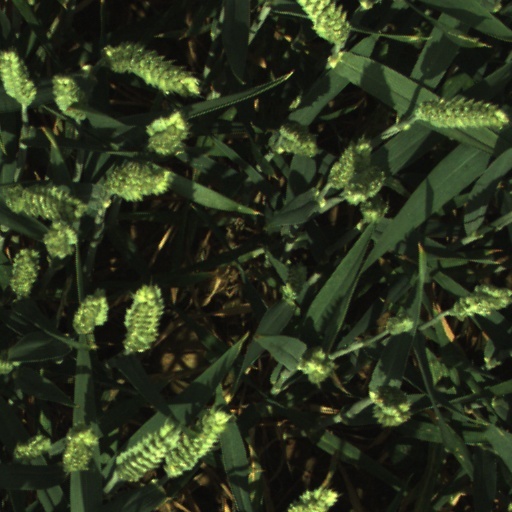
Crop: wheat